World tour of Ulysses S. Grant

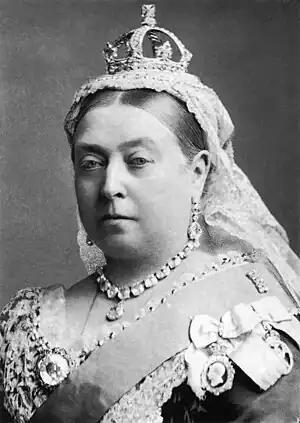
Queen Victoria: Grant's visit strengthened the United States' alliance with Great Britain

On May 16, Grant and Julia began their world tour and left for England aboard the American Line steamer SS "Indiana" voyaging across the Atlantic Ocean. Among those who accompanied the Grants on the tour was John Russell Young, a journalist from the "New York Herald", invited on for purposes of documenting the various visits and events as they went along. Also present was Adam Badeau, U.S. Consul in London and former general staff member for Grant during the Civil War, acting as an observer, aide and adviser. With the United States and political life behind him, Grant's personal aspect soon changed from quiet and serious to one more friendly and talkative. The prospect of a leisurely world tour and being free from the daily stresses of political life gave Grant much relief. Grant's aide, Adam Badeau, noted that any final encouragement to return to politics was now being rebuffed by an enthusiastic Grant looking forward to seeing the world.